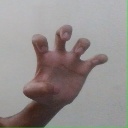
अक्षर: झ